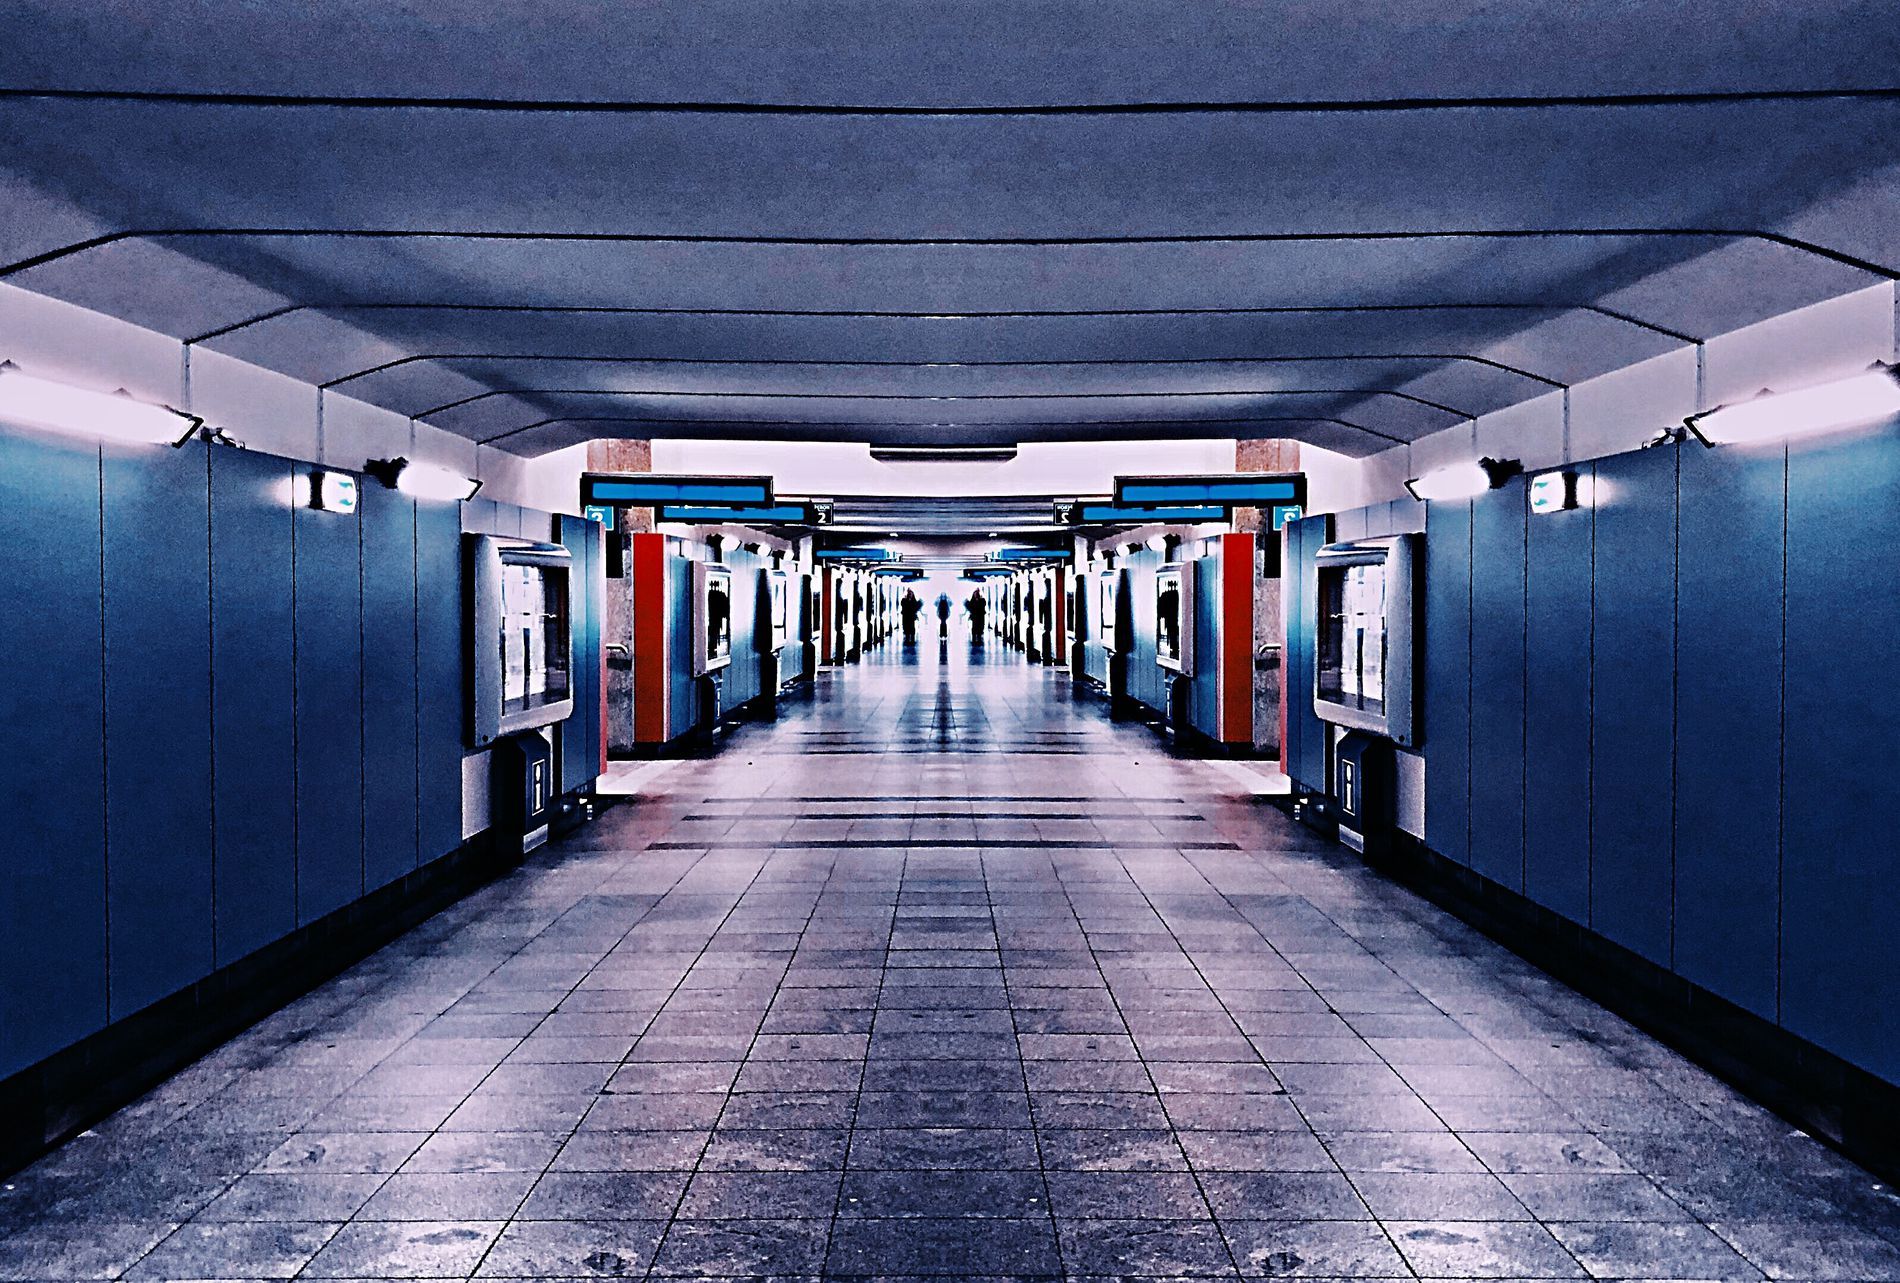
Subway Station Corridor with Bass Machine
A long subway corridor with marble flooring and cocrete wall . The subway corridor features blue painted walls mounted on it ads and instructions board.
 the spotlight runs along the corridor , creating reflections on the polished floor.
 at the end of corridor there are a pass machine and near the roof there are a guide signs.
Shot at eye level with central one-point perspective, this photograph captures a supway with ads and insructions board, spotlight,guide signs and pass machine.
 The color palette combines cool blues and red and white. The composition emphasizes depth through vanishing point perspective.
Labels: Floor, Indoors, Flooring, Railway, Terminal, Train, Train Station, Transportation, Vehicle, Person, Hallway, Basement, Room, Subway, Path, Walkway, Architecture, Building, Corridor, Roof, Spotlight, Ads and Instructions, Ads and Instructions Board, Guide signs, Pass Machine
Camera: Apple iPhone X
Lens: iPhone X back dual camera 4mm f/1.8
Aperture: F1.8
Exposure: 1/17 sec
ISO: 64
Focal length: 4